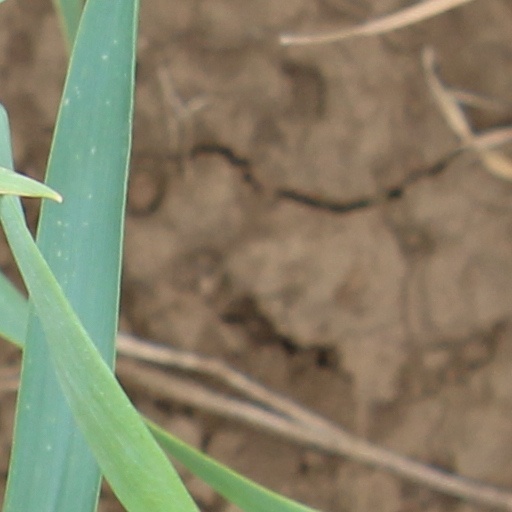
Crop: wheat